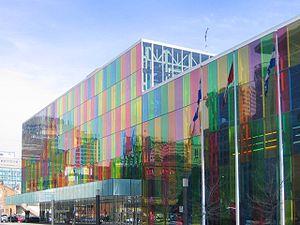
Cet article traite des événements qui se sont produits durant l'année 1983 au Québec.